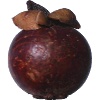
Label: mangostan